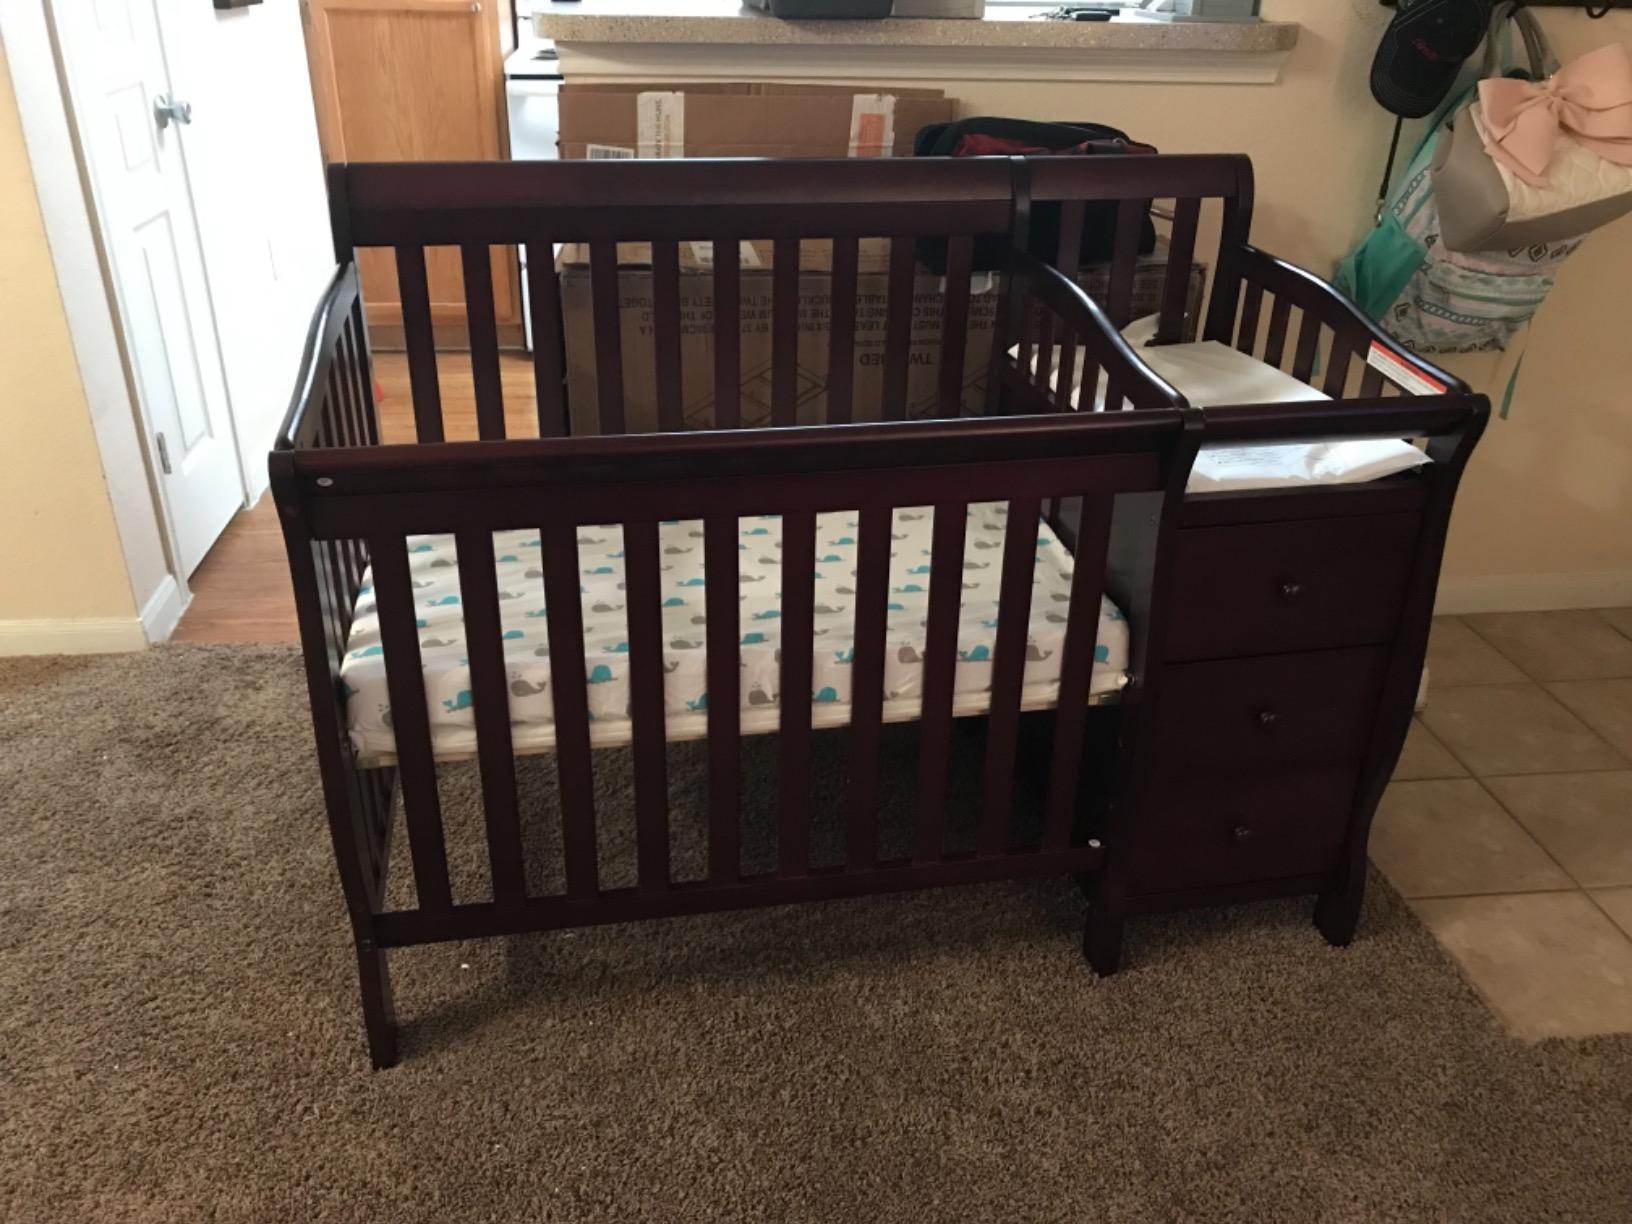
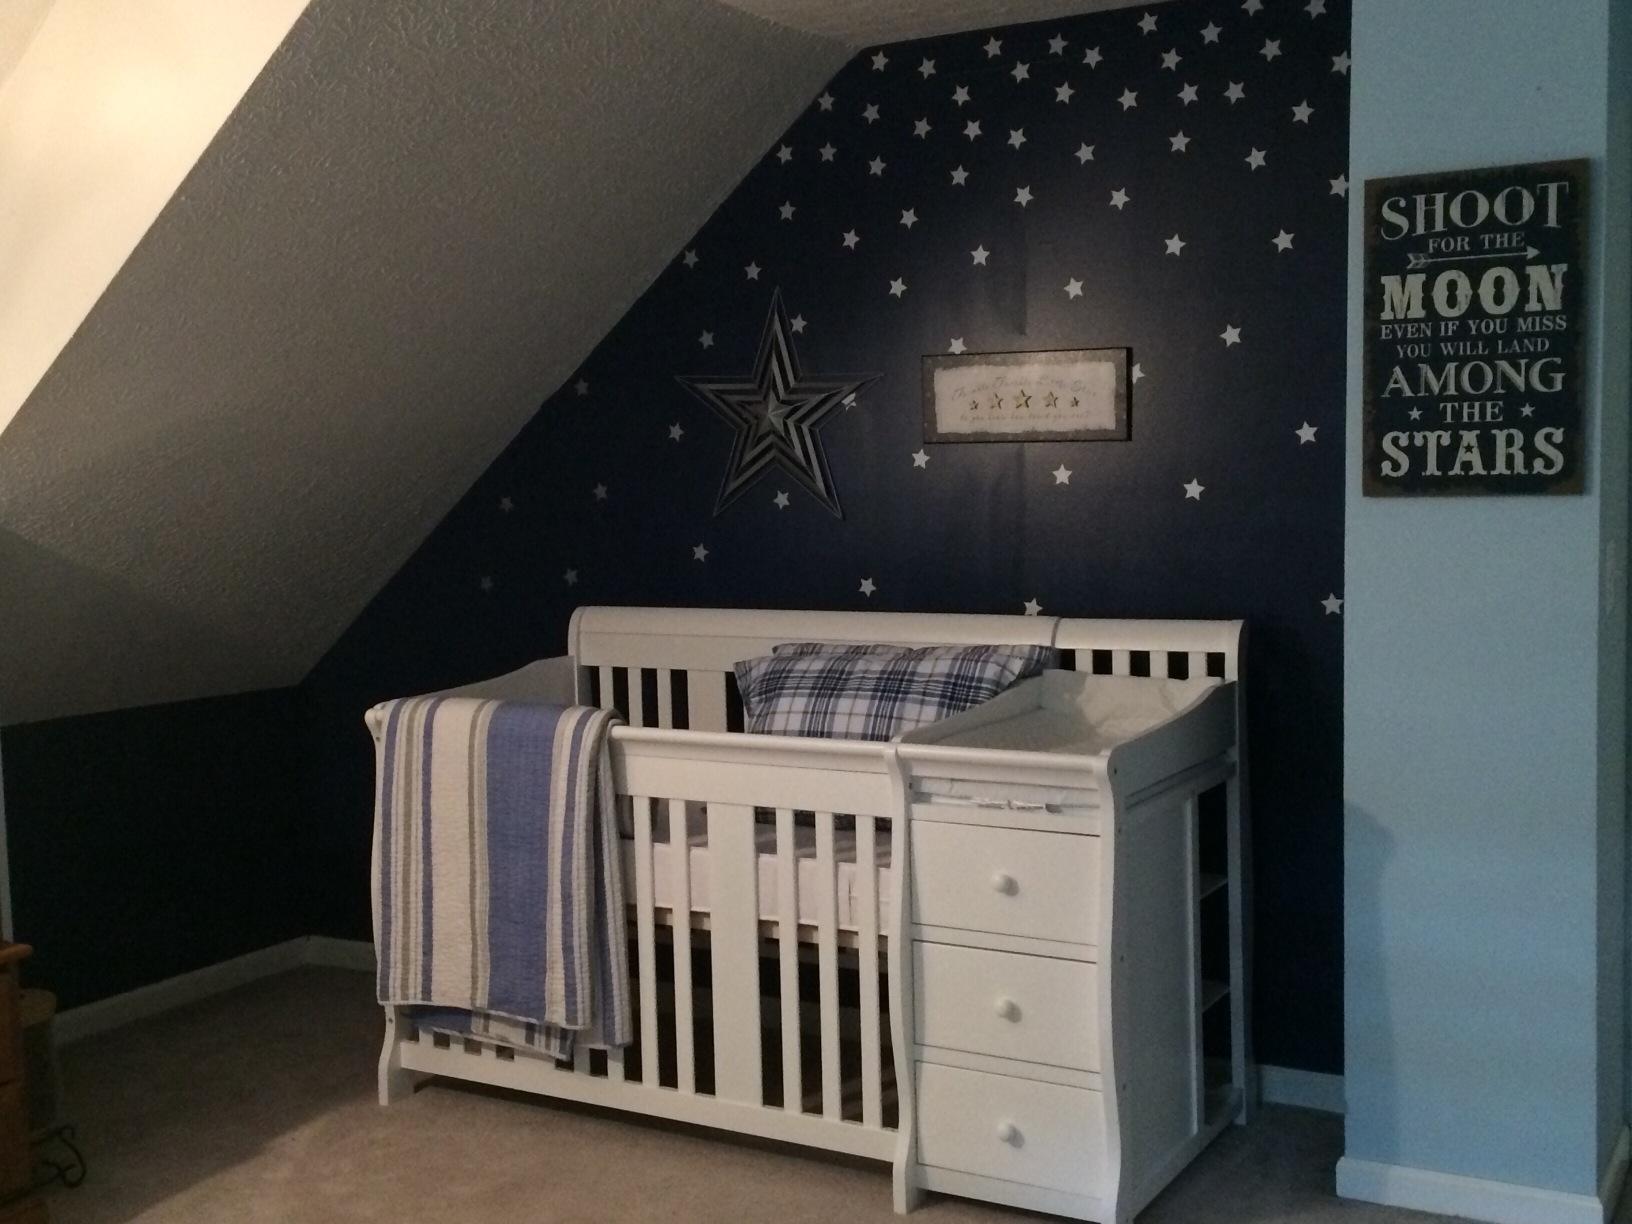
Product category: products_crib
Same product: no